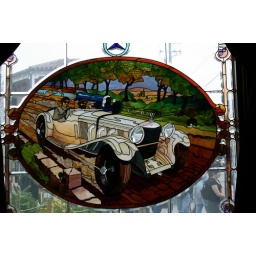
2/21/2009 -- Stained glass in the window of Sly McFly's on Cannery Row.